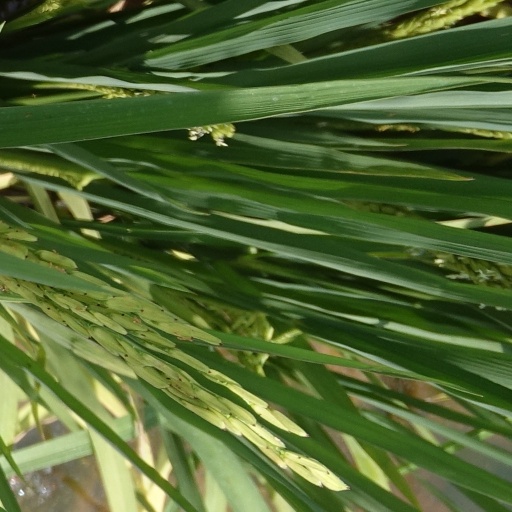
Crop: rice